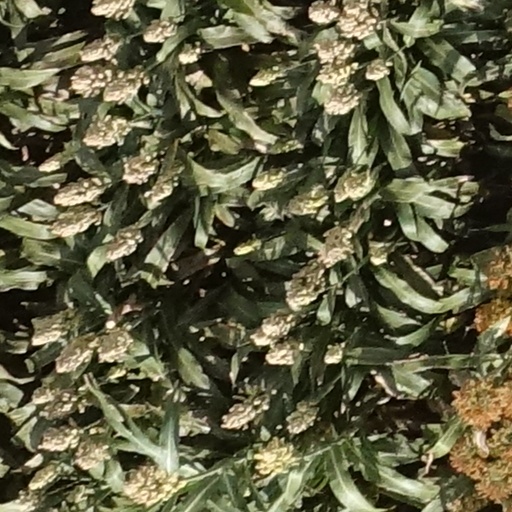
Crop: sorghum